Edmund Murton Walker

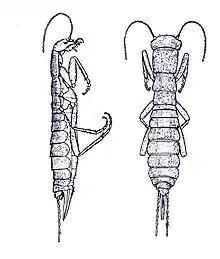
Illustration of "Grylloblatta campodeiformis" in Walker's publication

On 29 June 1913, his assistant Takatsuna B. Kurata discovered a peculiar insect under a rock on a scree on Sulphur Mountain, Alberta and Walker immediately knew that it was something peculiar and new. Walker considered it a new family but it was later considered a new order of insects, the Grylloblattodea (nowadays often ranked as suborder within the order Notoptera, sister to the heel-walkers or Mantophasmatodea). He noted the peculiar characters but considered it a primitive lineage of orthopterans, and many of his later researches were on the analysis of trends within the Orthoptera.